Valentown Hall

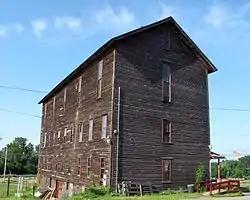

Valentown Hall is the name of an abandoned historic shopping and community center located in Victor, New York. The structure was built in 1879 by Levi Valentine, and today it is operated as a museum on the National Register of Historic Places.